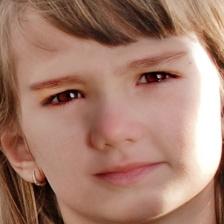
Label: faces